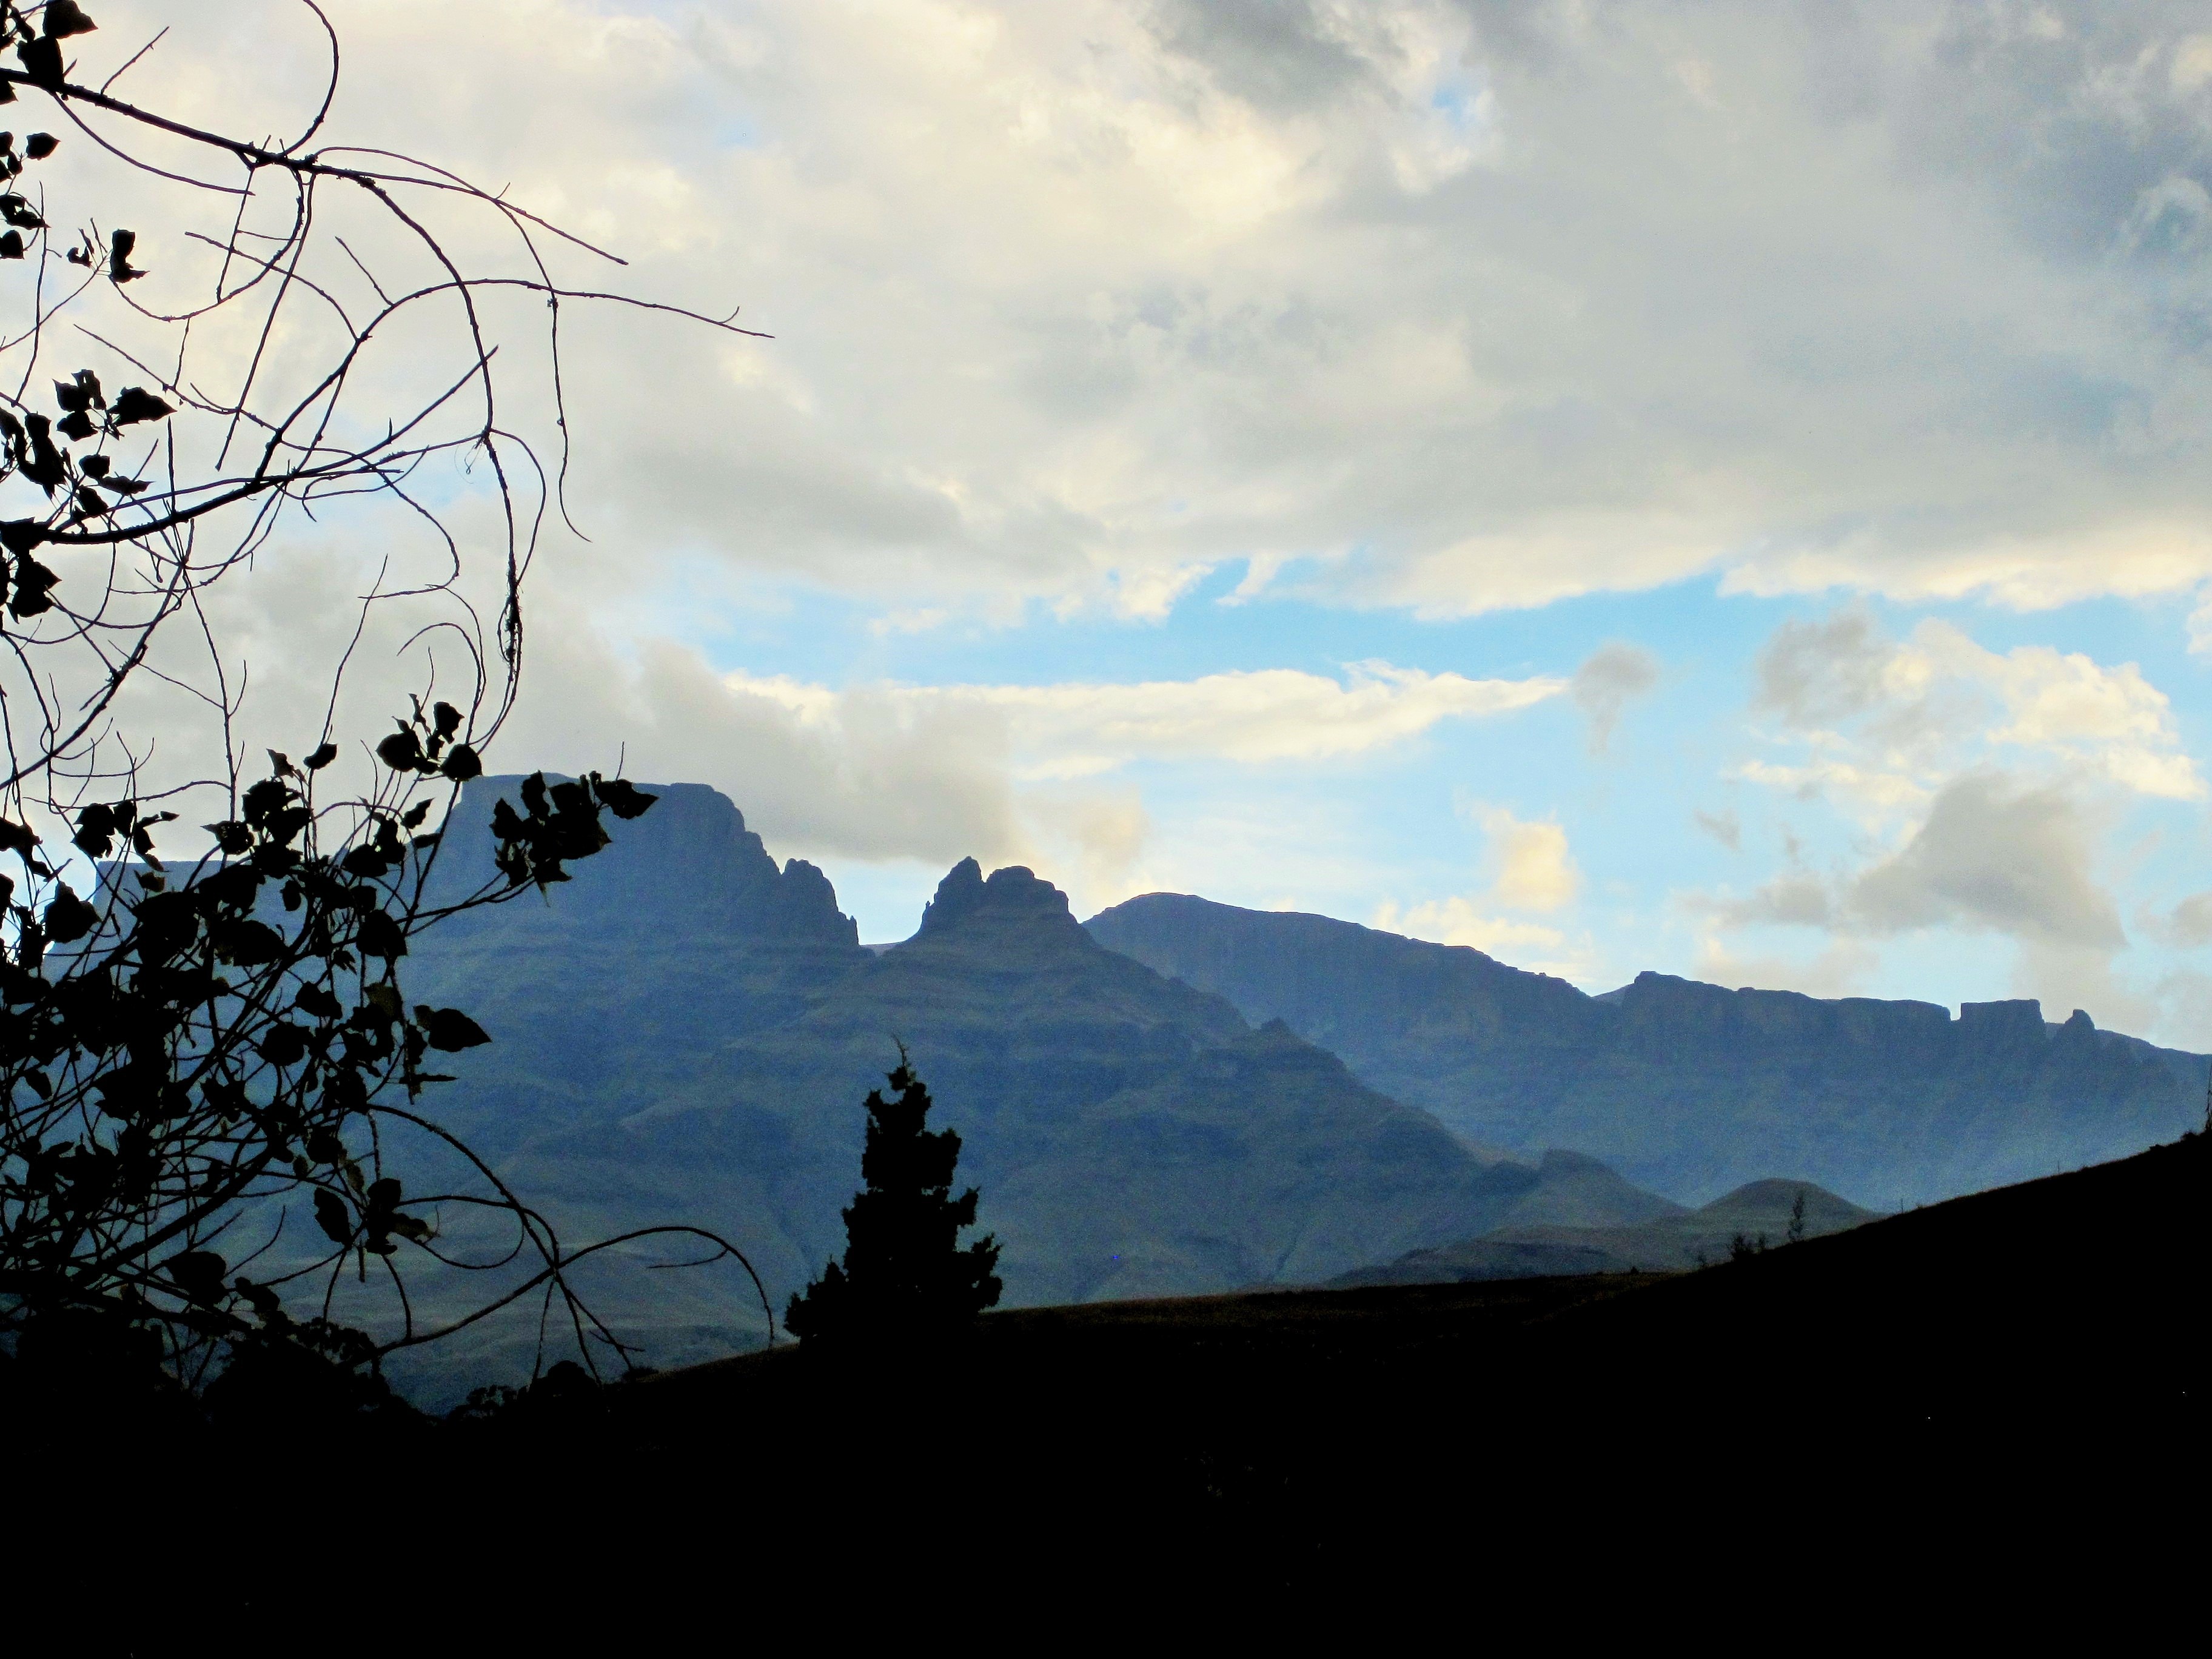
landscape, tree, nature, wilderness, mountain, cloud, sky, sunrise, sunlight, morning, hill, dawn, brush, mountain range, dusk, slope, blue, trees, mountains, far, landform, geographical feature, atmospheric phenomenon, mountainous landforms, drakensberg mountains